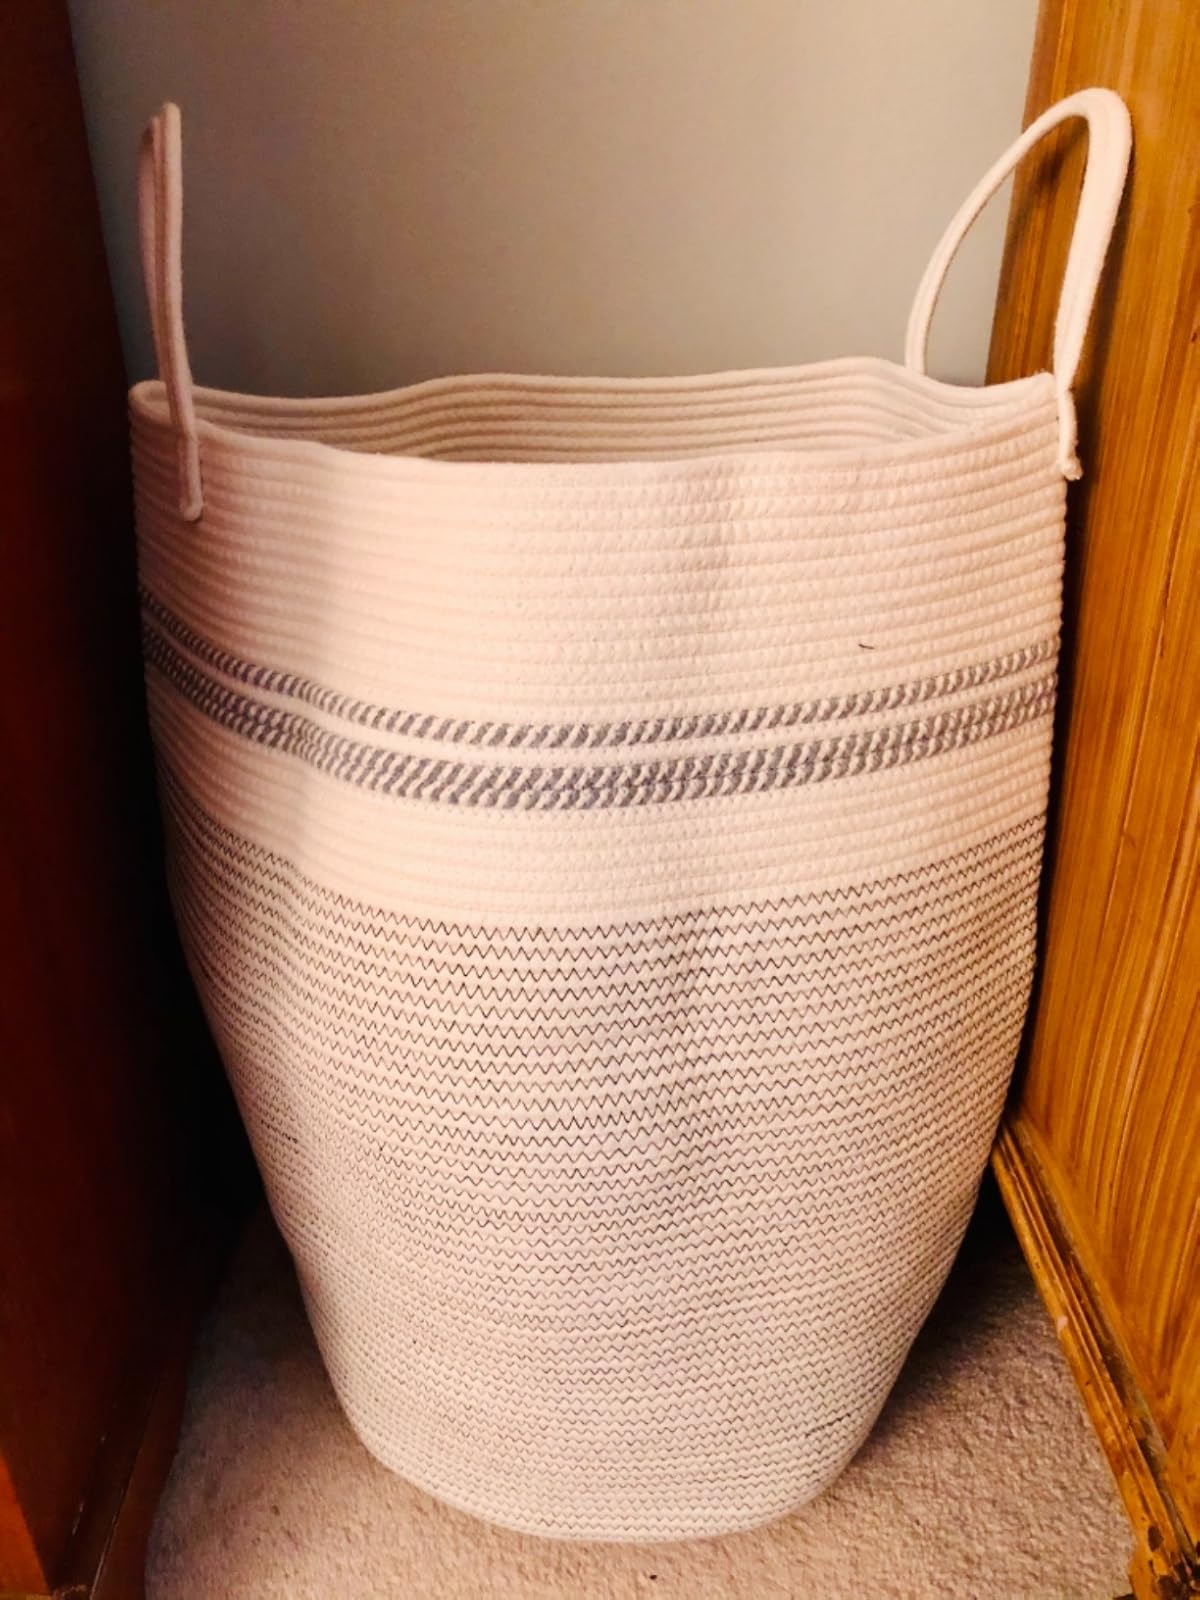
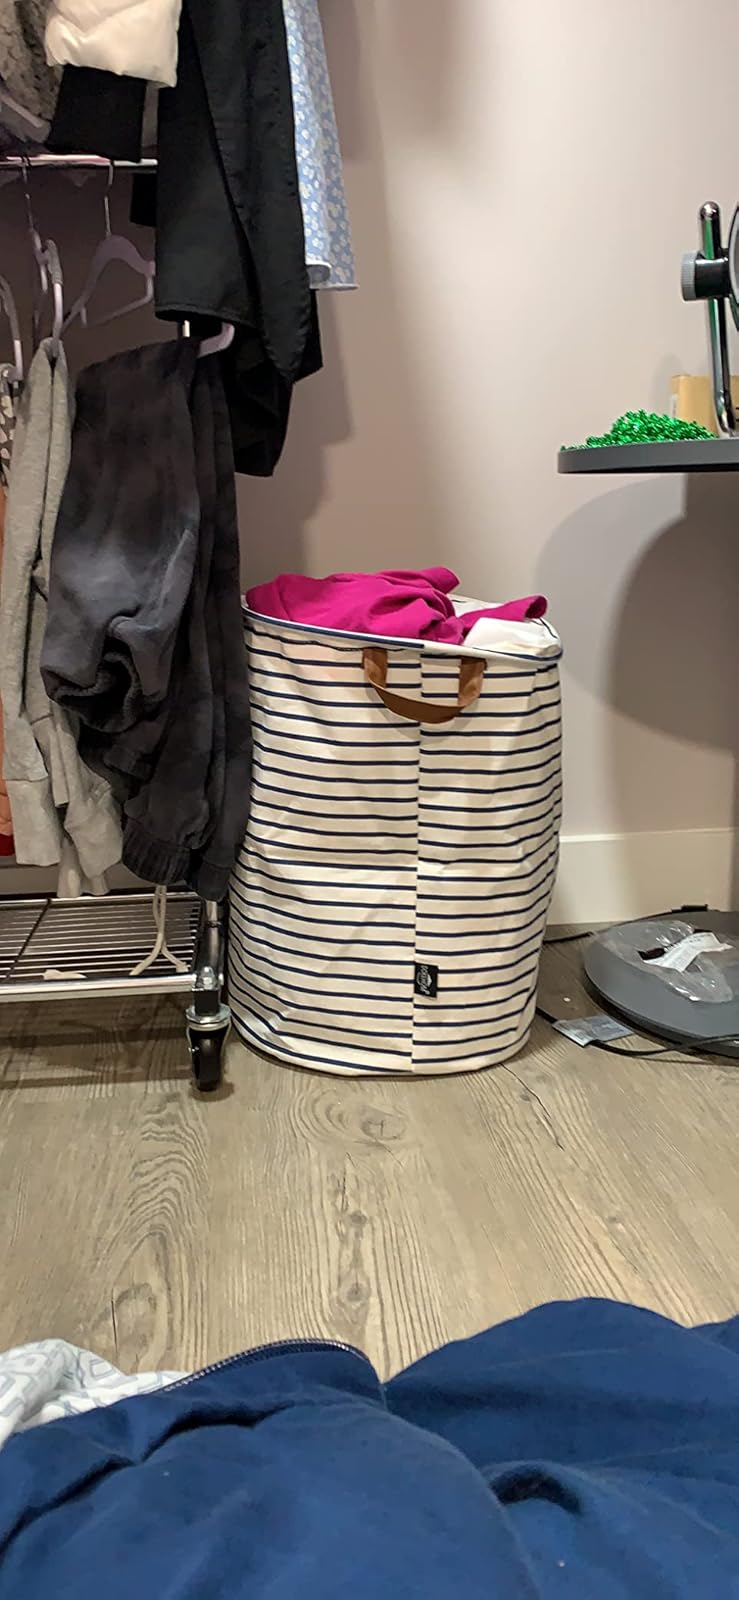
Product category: items_hamper
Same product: no